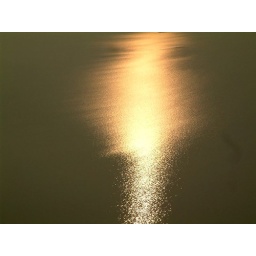
Lake Geneva, where land and sky and water have become one, late in the day.